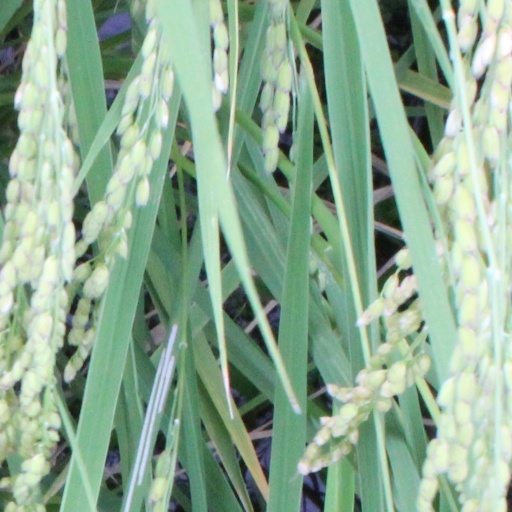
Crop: rice